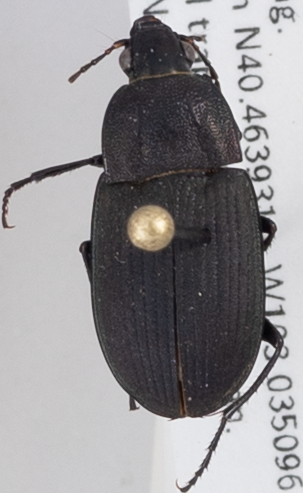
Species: Chlaenius tomentosus
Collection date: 2019-06-12 04:00:00
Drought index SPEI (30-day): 0.614
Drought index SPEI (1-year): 1.082
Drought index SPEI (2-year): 0.198